Matt Braddock

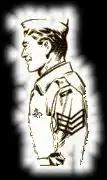
Matt Braddock

Matt Braddock, VC and bar, is a fictional World War II bomber pilot who first appeared in prose adventures in the story paper "The Rover" in 1952, and later as a comic strip in "The Victor" (1961–83) and "Warlord" (1974). Some of his stories were published in book form as "I Flew With Braddock".